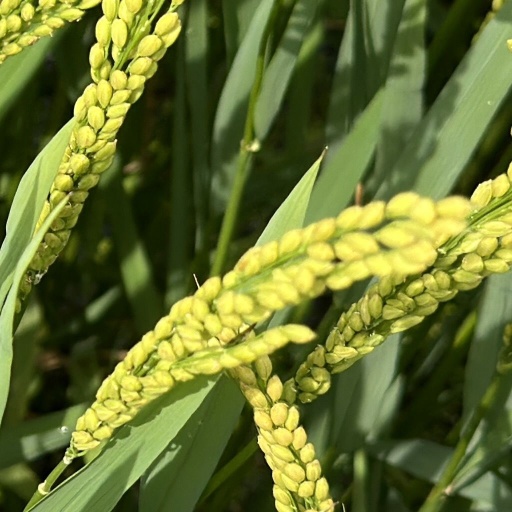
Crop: rice